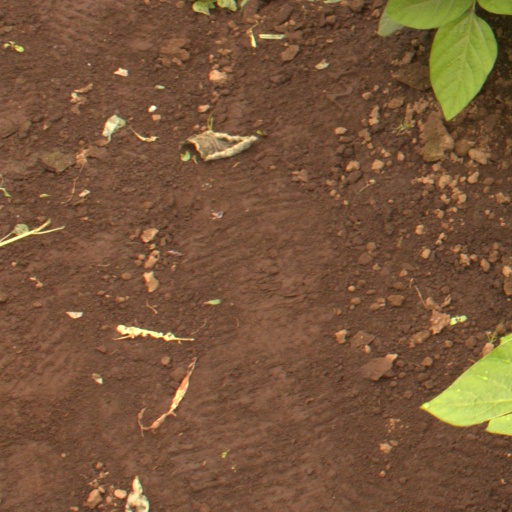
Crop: soybean